Caballito de totora

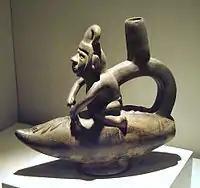
Chimú vessel representing a fisherman on a "caballito de totora" (1100–1400 CE)

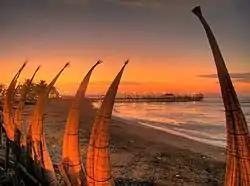
Caballitos de totora in Huanchaco beach.

Caballitos de totora are reed watercraft used by fishermen in Peru for the past 3000 years, archaeologically evidenced from pottery shards. Named for the way they are ridden, straddled ('little reed horses' in English), fishermen use them to transport their nets and collect fish in their inner cavity. The name is not the original name, as horses were not introduced to South America until after the Spanish conquest of the Inca Empire. The ancient Mochica name of the watercraft is "tūp". They are made from the same reed, the totora ("Schoenoplectus californicus" subsp. "tatora"), used by the Uru people on Lake Titicaca, and considered part of the Peruvian's National Cultural Heritage since 2016.